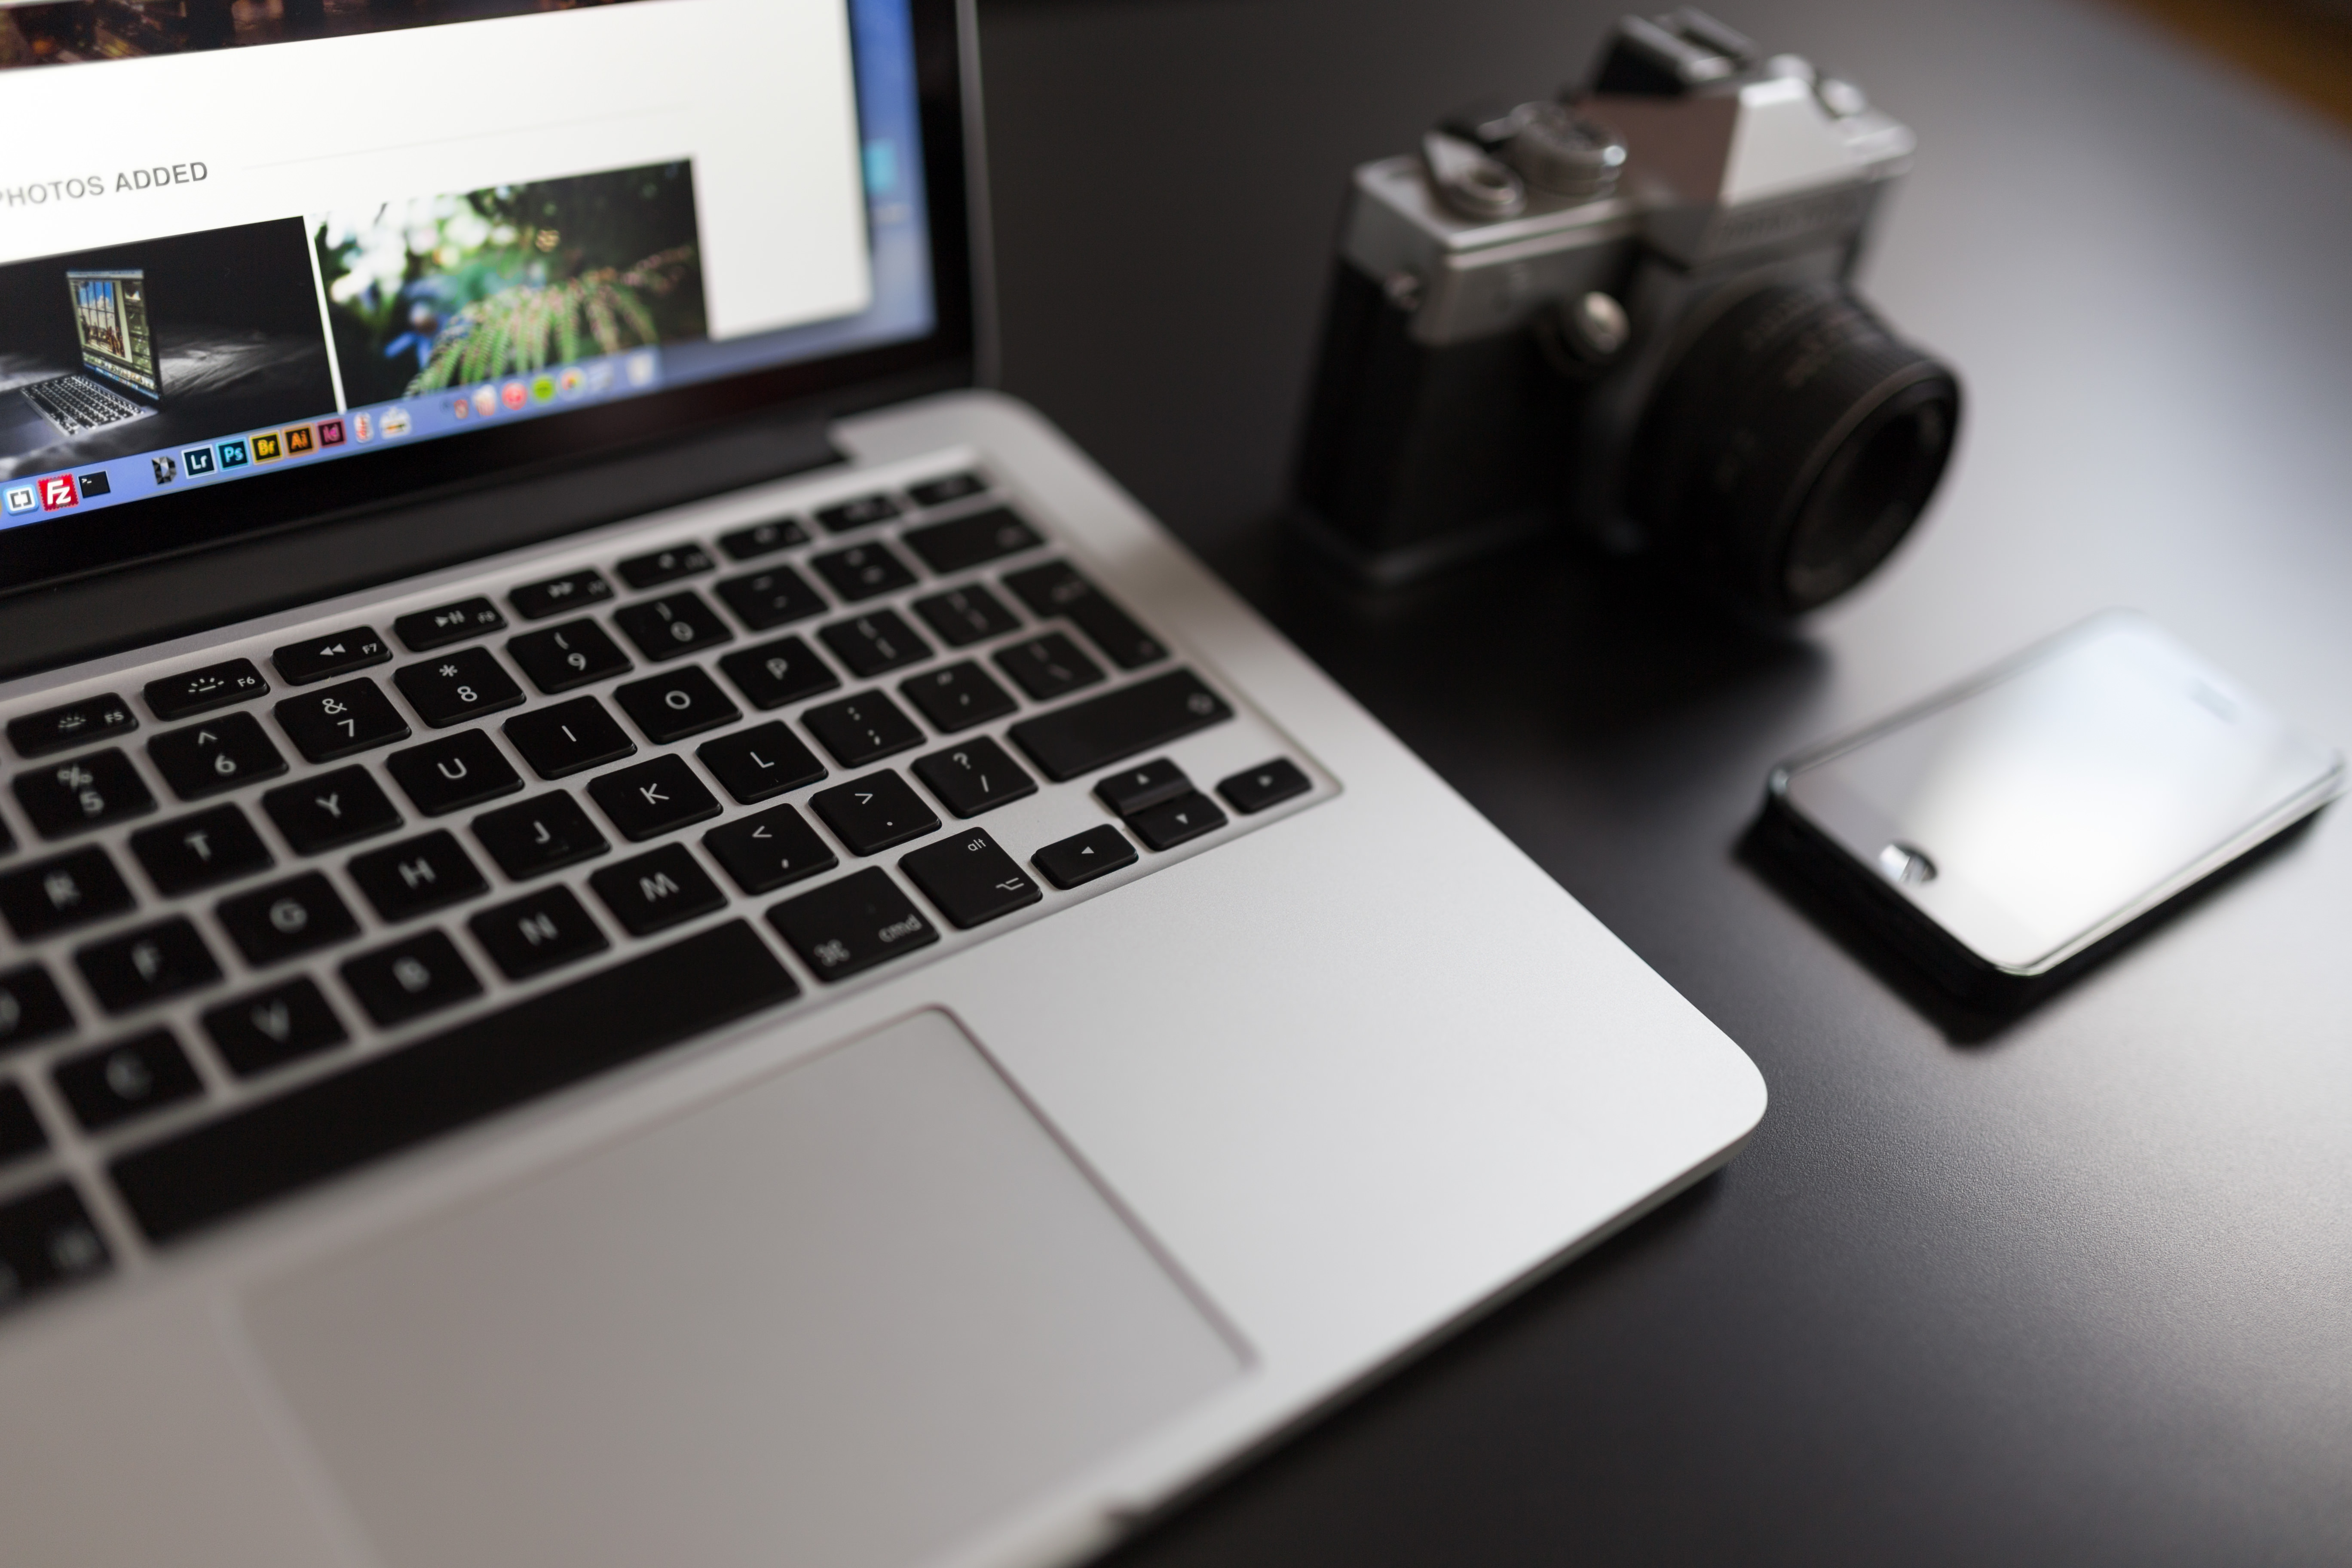
product, laptop, computer keyboard, technology, electronic device, gadget, personal computer, desk, design, space bar, touchpad, computer, furniture, input device, office, display device, output device, multimedia, netbook, computer desk